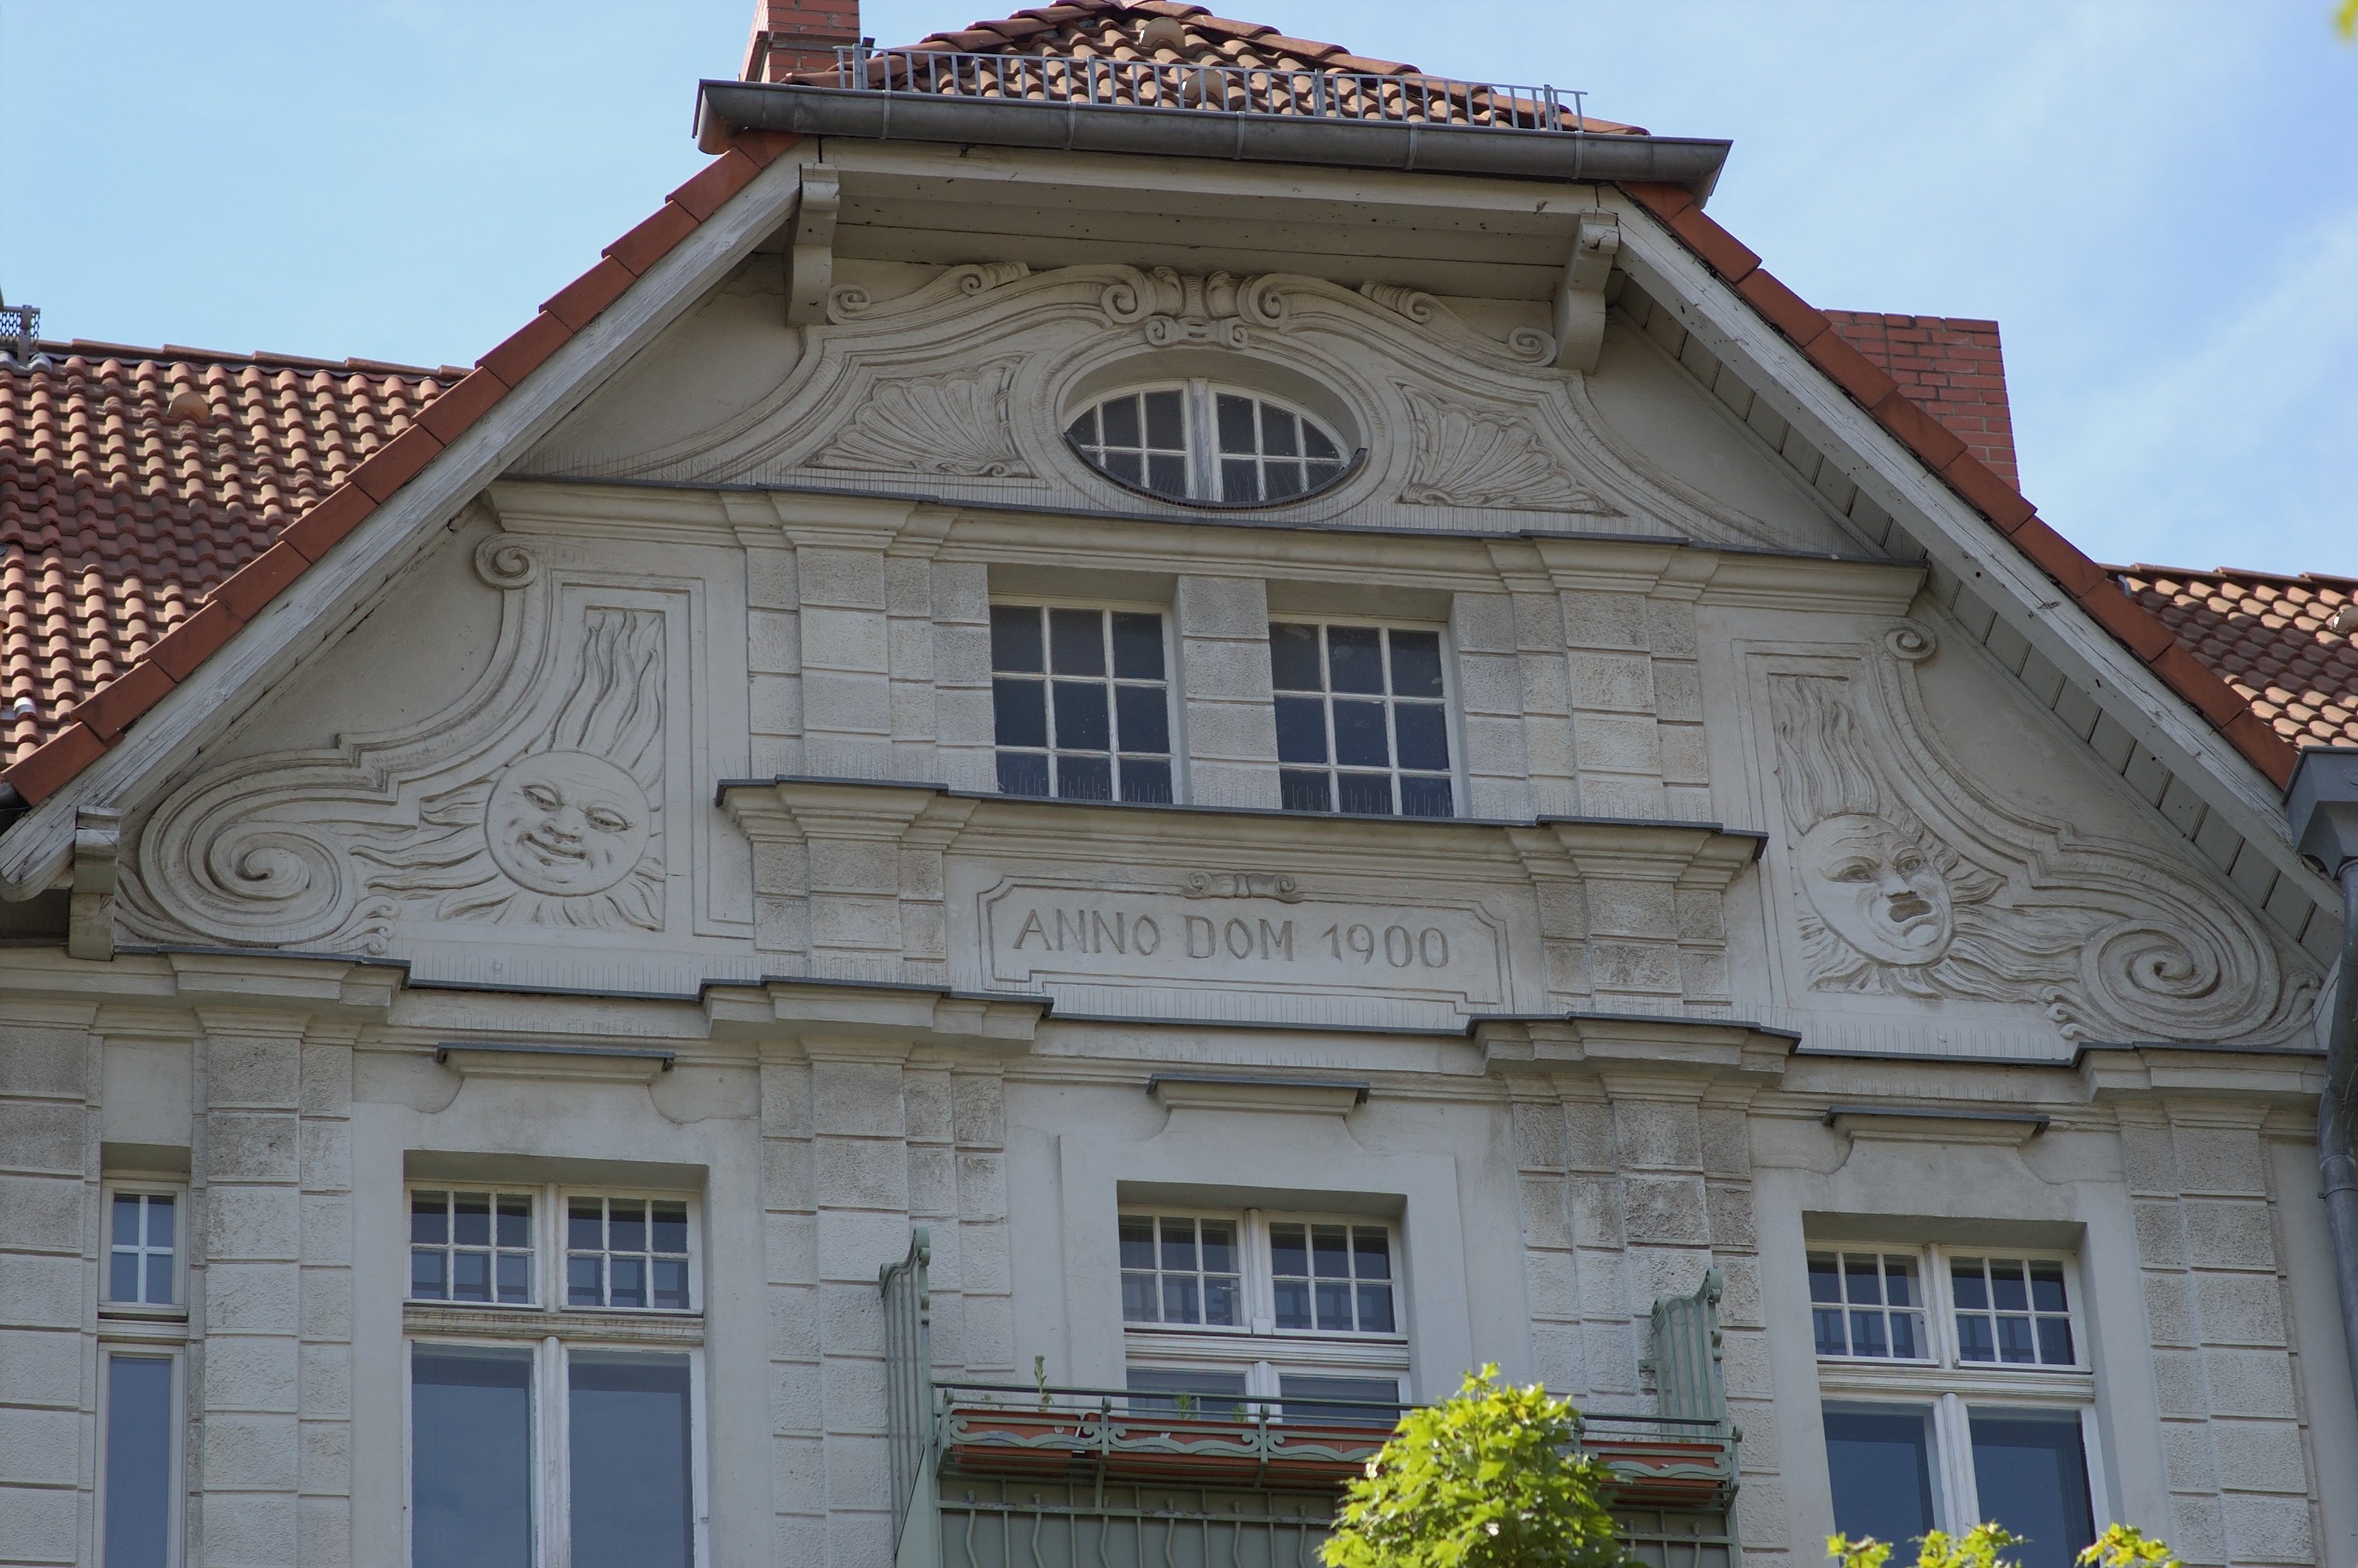
architecture, mansion, house, window, roof, building, palace, home, facade, property, rawtherapee, germany, deutschland, berlin, synagogue, walimex, samyang, pentax, 85mm, tourist attraction, estate, lenstagged, steffenzahn, guessedberlin, gwbsurfer321meins, k100d, justpentax, iamflickr, prenzlauerberg, 85mmf14, walimex85mm, walimexpro8514if, beschriftet, bergfels, 10437, wohnanlage, 18991900, alfredmessel, reformwohnungsbau, stargarderstrase35, classical architecture